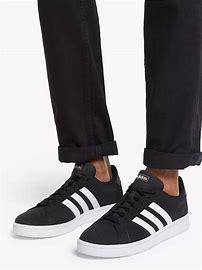
Brand: Adidas
Model: Grand Court